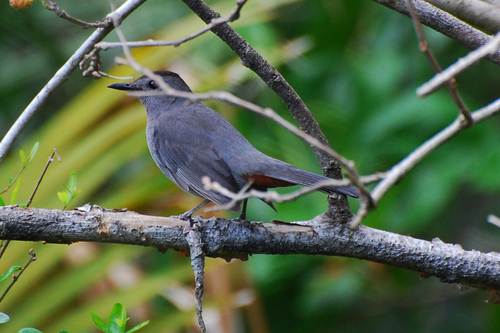
a dark blue-grey bird with a black crown and long black pointed beak and a dark orange undertail.
a purely grey bird with a small head and a long, slightly curved beak.
a small bird with a black crown, with grey feathers covering the rest of its body except for its vent which is red.
a rather small bird with a long thin bill and gray feathers
this bird is black with black eyes and has a long, pointy beak.
this bird is grey with white and has a long, pointy beak.
this bird has wings that are black and has a long bill
this particular bird has a belly that is a silver/gray with black patches
this particular bird has a belly that is gray and black patchesa small bird with a dark grey coloring and pointed beak.
Species: Gray Catbird